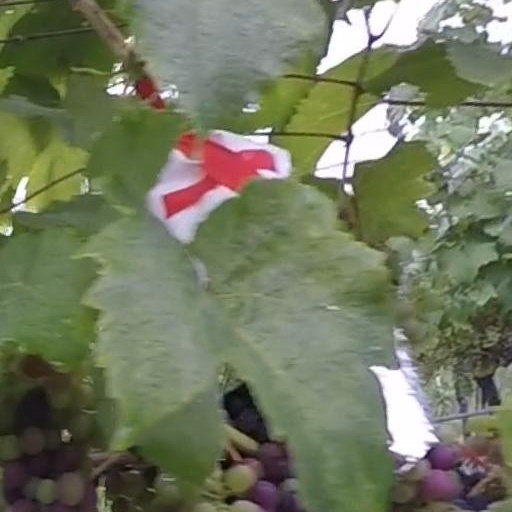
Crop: grape